Gum Nanse

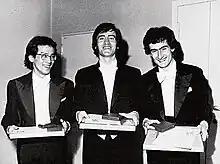
Karajan Conductors' Competition in 1977. Gum Nanse (left), Valery Gergiev (middle), Jacek Kaspszyk (right)

In 1977, Gum was awarded the fourth prize at the Herbert von Karajan Conductor's Competition and became the first Korean conductor to lead the Berlin Philharmonic Orchestra. After returning to Korea in 1980, he was appointed the conductor of the KBS Symphony Orchestra, which he held for 12 years.